List of Legends of Tomorrow characters

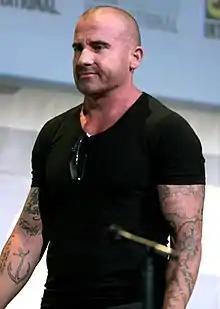
Dominic Purcell

Mick Rory (portrayed by Dominic Purcell; Mitchell Kummen as a teen; seasons 1–6) is an arsonist, career criminal, and accomplice of Leonard Snart who, in contrast to his partner, uses a heat gun capable of burning almost anything. After being deserted in the past by Snart, he is recruited by the Time Masters and becomes the bounty hunter Chronos, who hunts the team for a brief period of time, eventually returning to the Legends team. Later, he is shown to have a talent in writing, and becomes a semi-popular romance novelist under the pen name "Rebecca Silver".